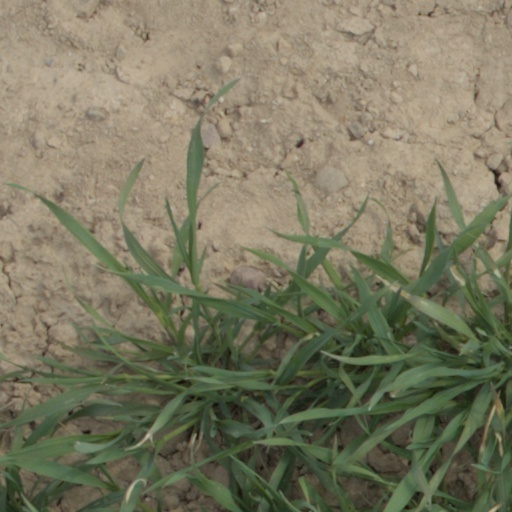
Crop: wheat